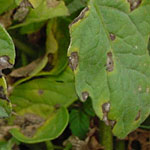
Labels: Tomato Early blight leaf